J. Hood Wright Park

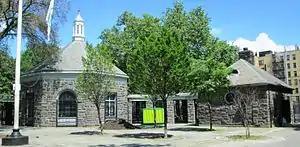
The Recreation Center in J. Hood Wright Park

J. Hood Wright Park is a park of the New York City Department of Parks and Recreation which is located between Fort Washington and Haven Avenue, and between West 173rd and 176th Streets in the Washington Heights neighborhood of Manhattan, New York City. The park includes a playground – which features a model of the nearby George Washington Bridge, which is visible from the park, basketball courts, ballfields, and a recreation center, as well as a dog walk, a cave in the natural rock formations which form the park's western boundary, and an installation of a piece of modern sculpture, "3000 AD Diffussion Piece" by Terry Fugate-Wilcox.